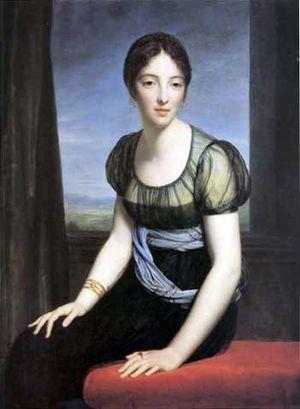
Fortunée Hamelin, dite Madame Hamelin, née Jeanne Geneviève Fortunée Lormier-Lagrave, sur l'île de Saint-Domingue, le 25 mars 1776 et morte à Paris le 29 avril 1851, est une femme d'esprit que l'on classe au nombre de celles que l'on nomma les Merveilleuses du Directoire.